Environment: real
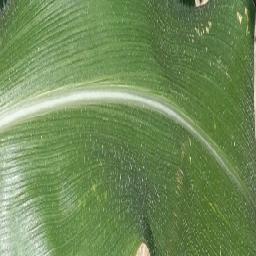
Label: healthy